Former French Mission Building

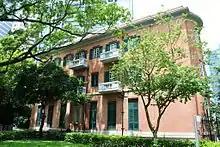
Back of the Former French Mission Building.

The building is built on a podium due to the hilly nature of Government Hill. Originally a mansion called Johnston House, the building was altered in the 1870s and 1880s to a three-storey building. The present three-storey building opened in 1917 as the result of a major renovation, also described as an "extensive rebuilding", of the previous structure. The building is probably based on a previous structure near the site known as "Beaconsfield", but it is clad in red brick rather than an all white façade. It is constructed in granite and red bricks in Neo-Classical style, dating from the Edwardian period.